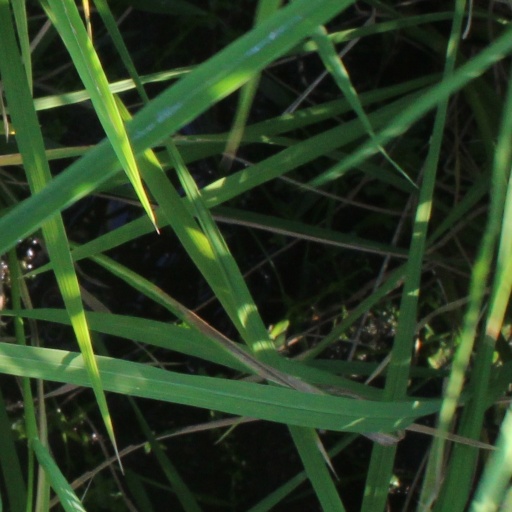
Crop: rice